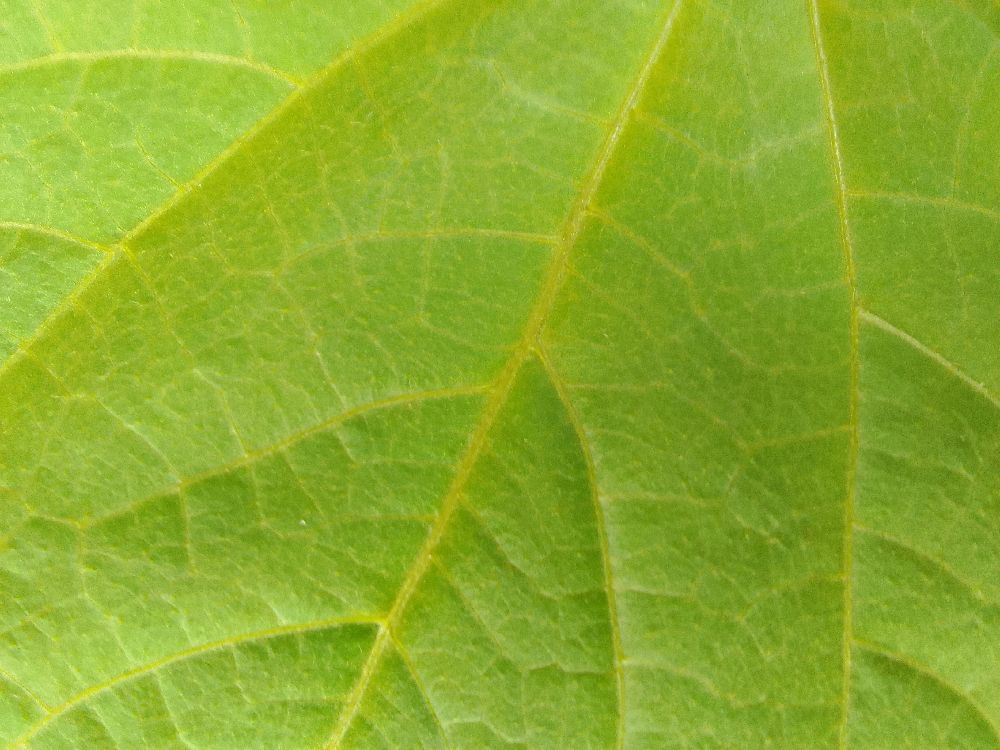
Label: healthy